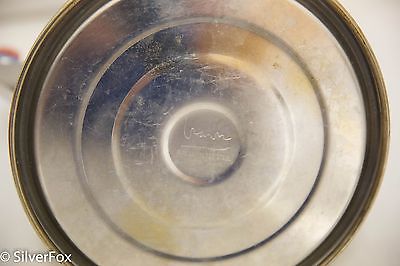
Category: kettle